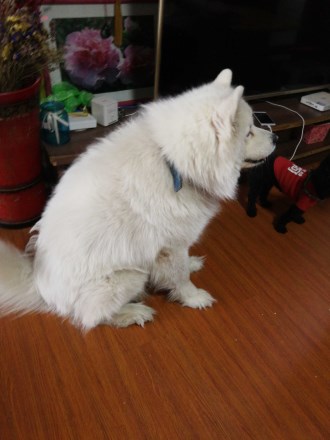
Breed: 2192-n000088-Samoyed